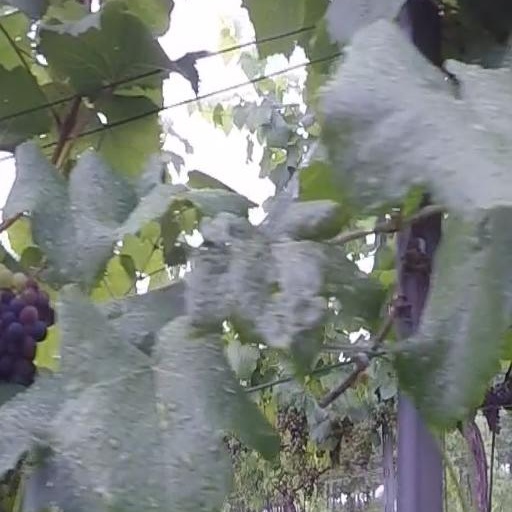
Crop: grape